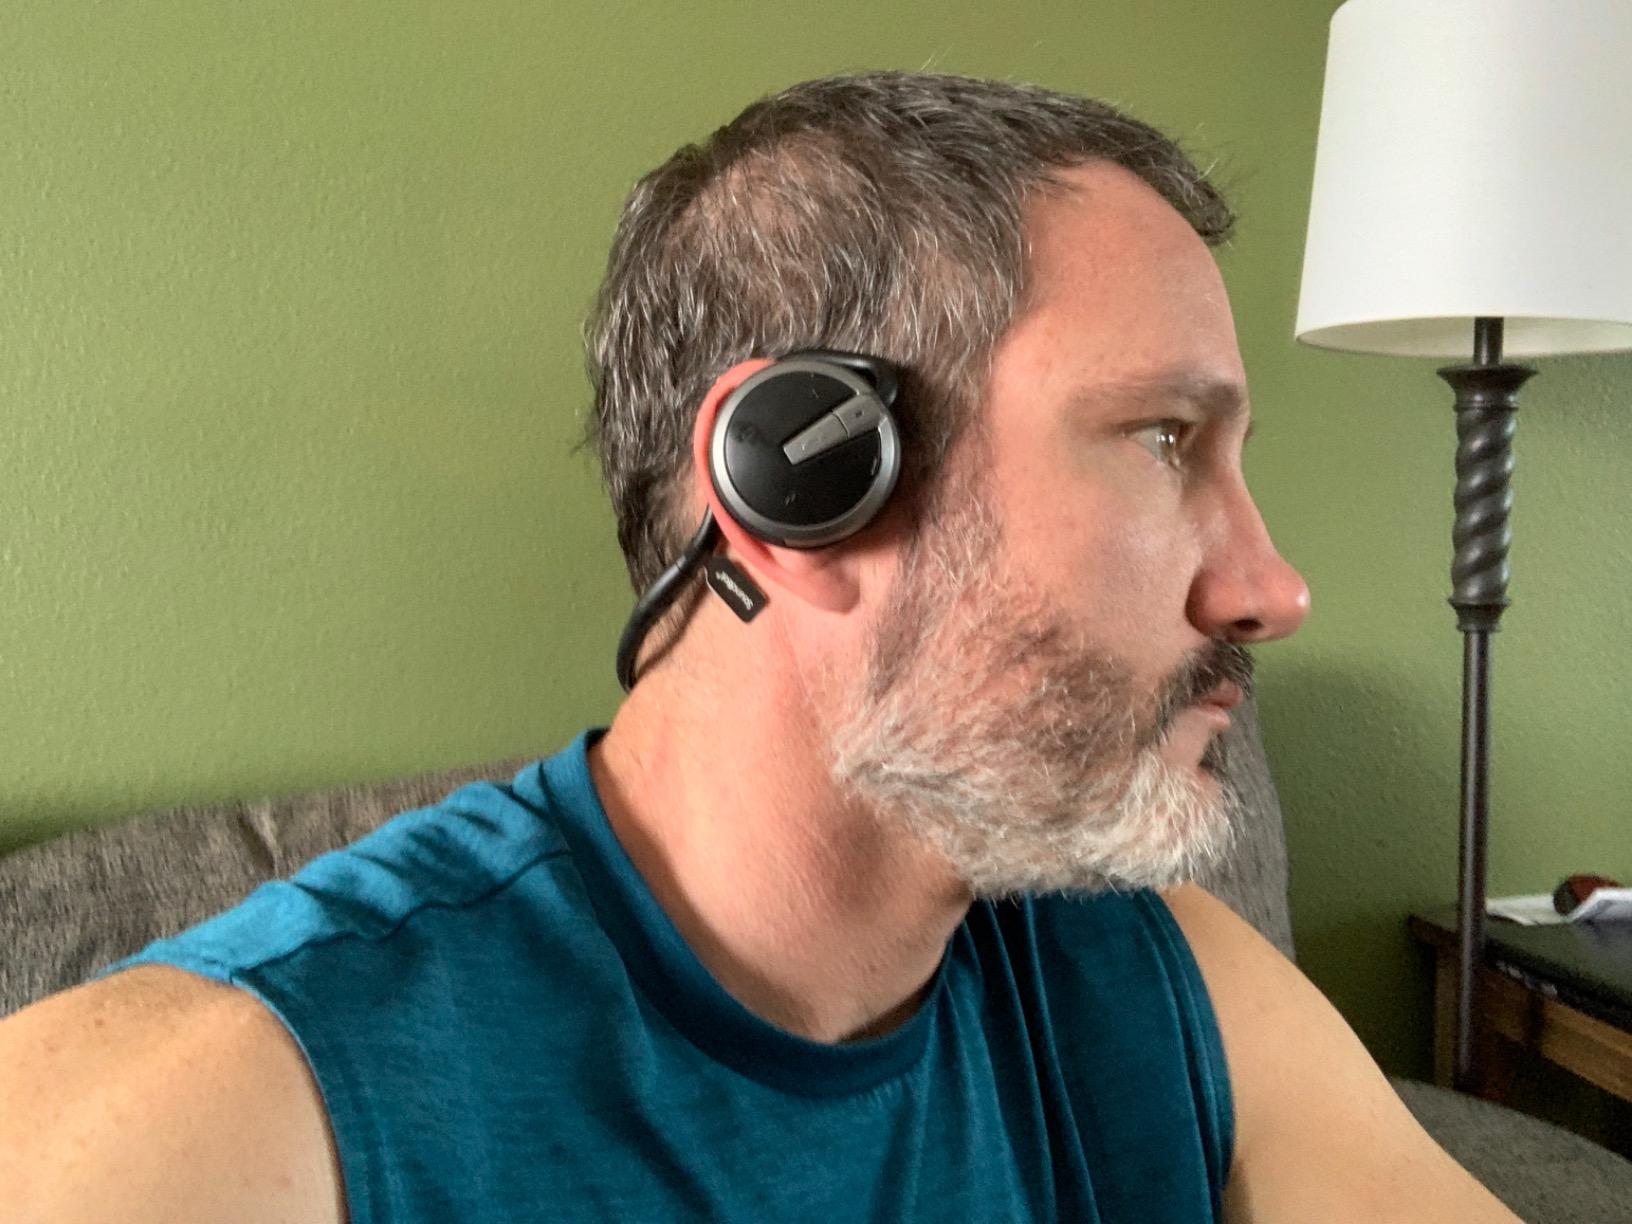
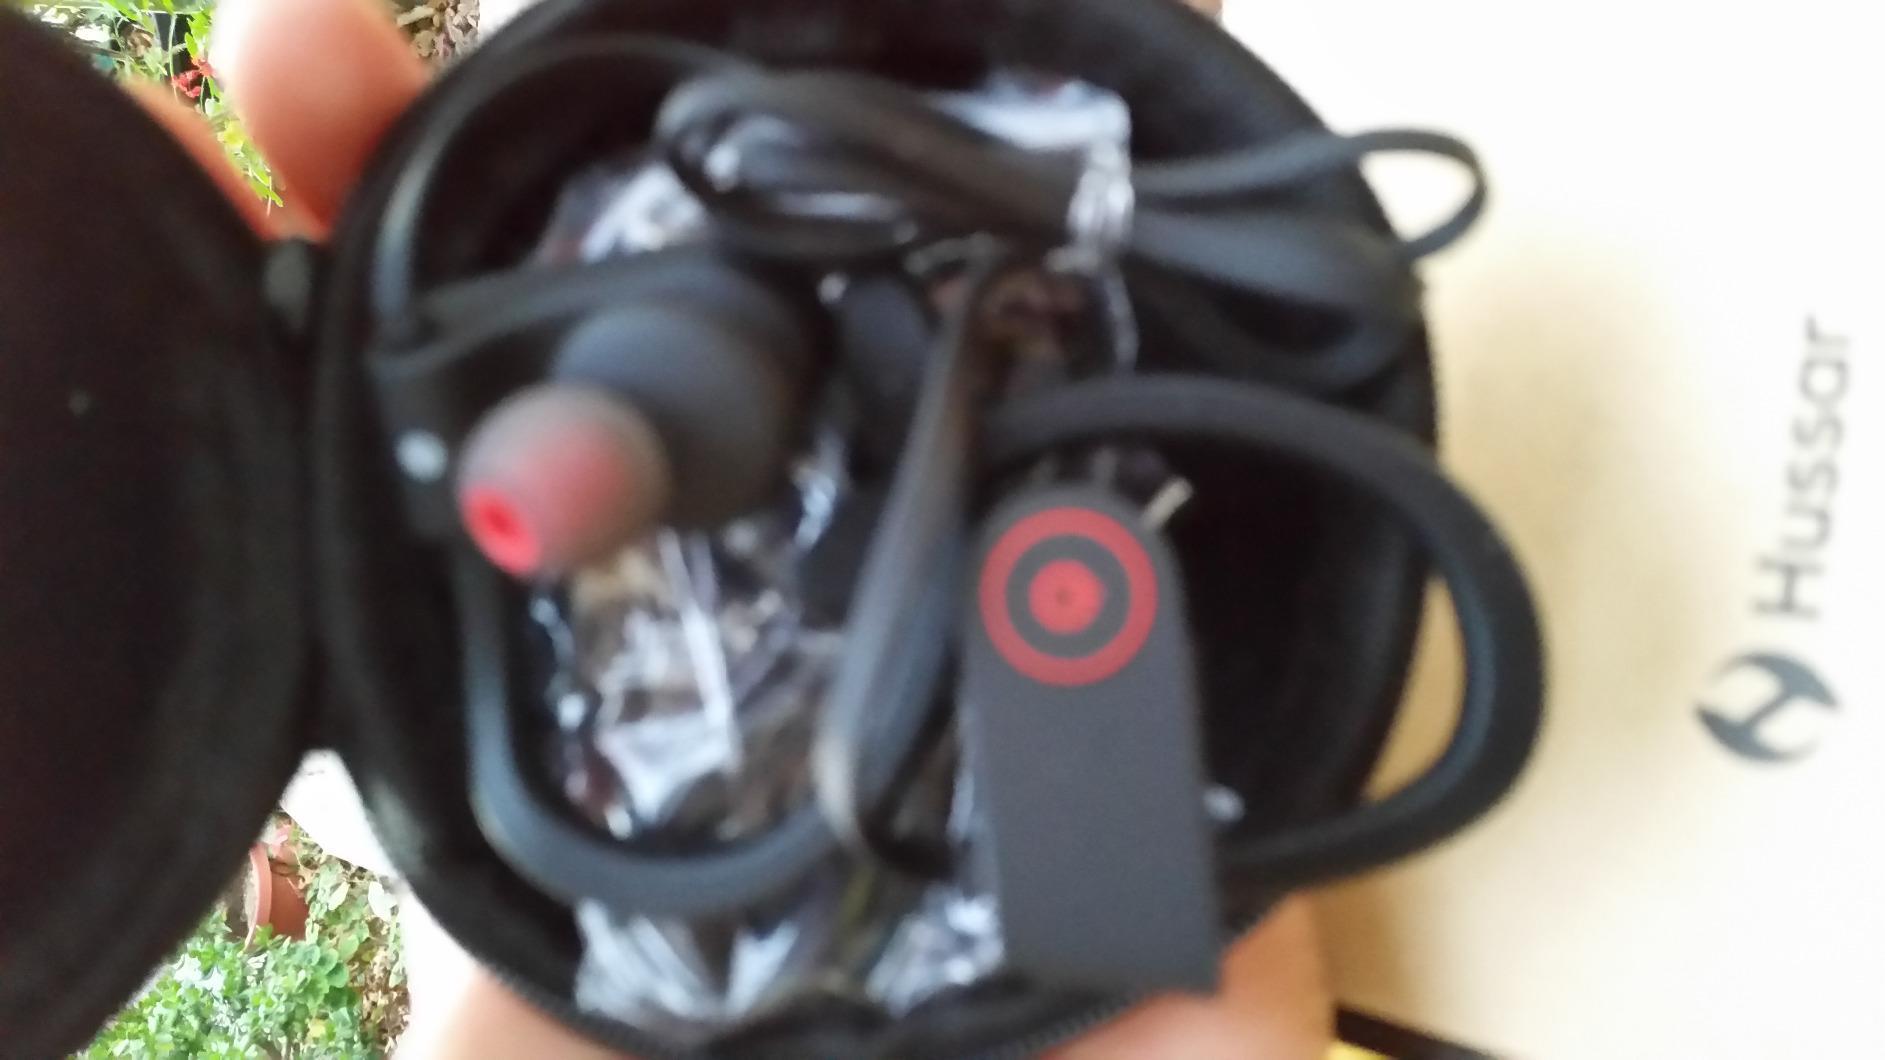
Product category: headphones
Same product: no